North Beacon Street Bridge

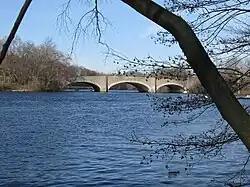
The North Beacon Street Bridge in April 2009

The North Beacon Street Bridge is a bridge carrying North Beacon Street (U.S. Route 20) over the Charles River between Watertown, MA and Brighton, Boston, MA. It was built in 1917.